I Believe in Nashville

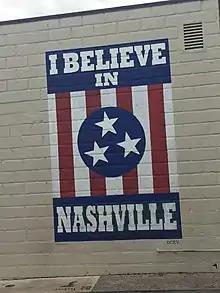
Photograph of the "I Believe in Nashville Mural" created by Adrien Saporiti in Nashville, Tennessee.

The first instance of the mural went up in the 12 South neighborhood of Nashville in March 2012. The piece is simple and described as "minimal... (with) three bold colors and four simple words." Part of the artwork's meaning is conveyed through its simplicity, which makes the message of Nashville pride very apparent while also drawing on the colors and tristar of the Tennessee State Flag.